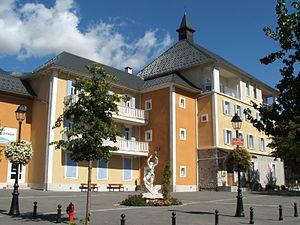
Pierre-Gilles de Gennes, né le 24 octobre 1932 à Paris et mort le 18 mai 2007 à Orsay, est un physicien français.